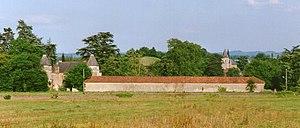
Vue panoramique du château, de la motte et de l'église de Sombrun. Sombrun. Hautes-Pyrénées. France.
Sombrun est une commune française située dans le département des Hautes-Pyrénées, en région Occitanie. Le village appartient historiquement au pays de Rivière-Basse, situé aux confins de la Bigorre, du Béarn et de l'Armagnac.